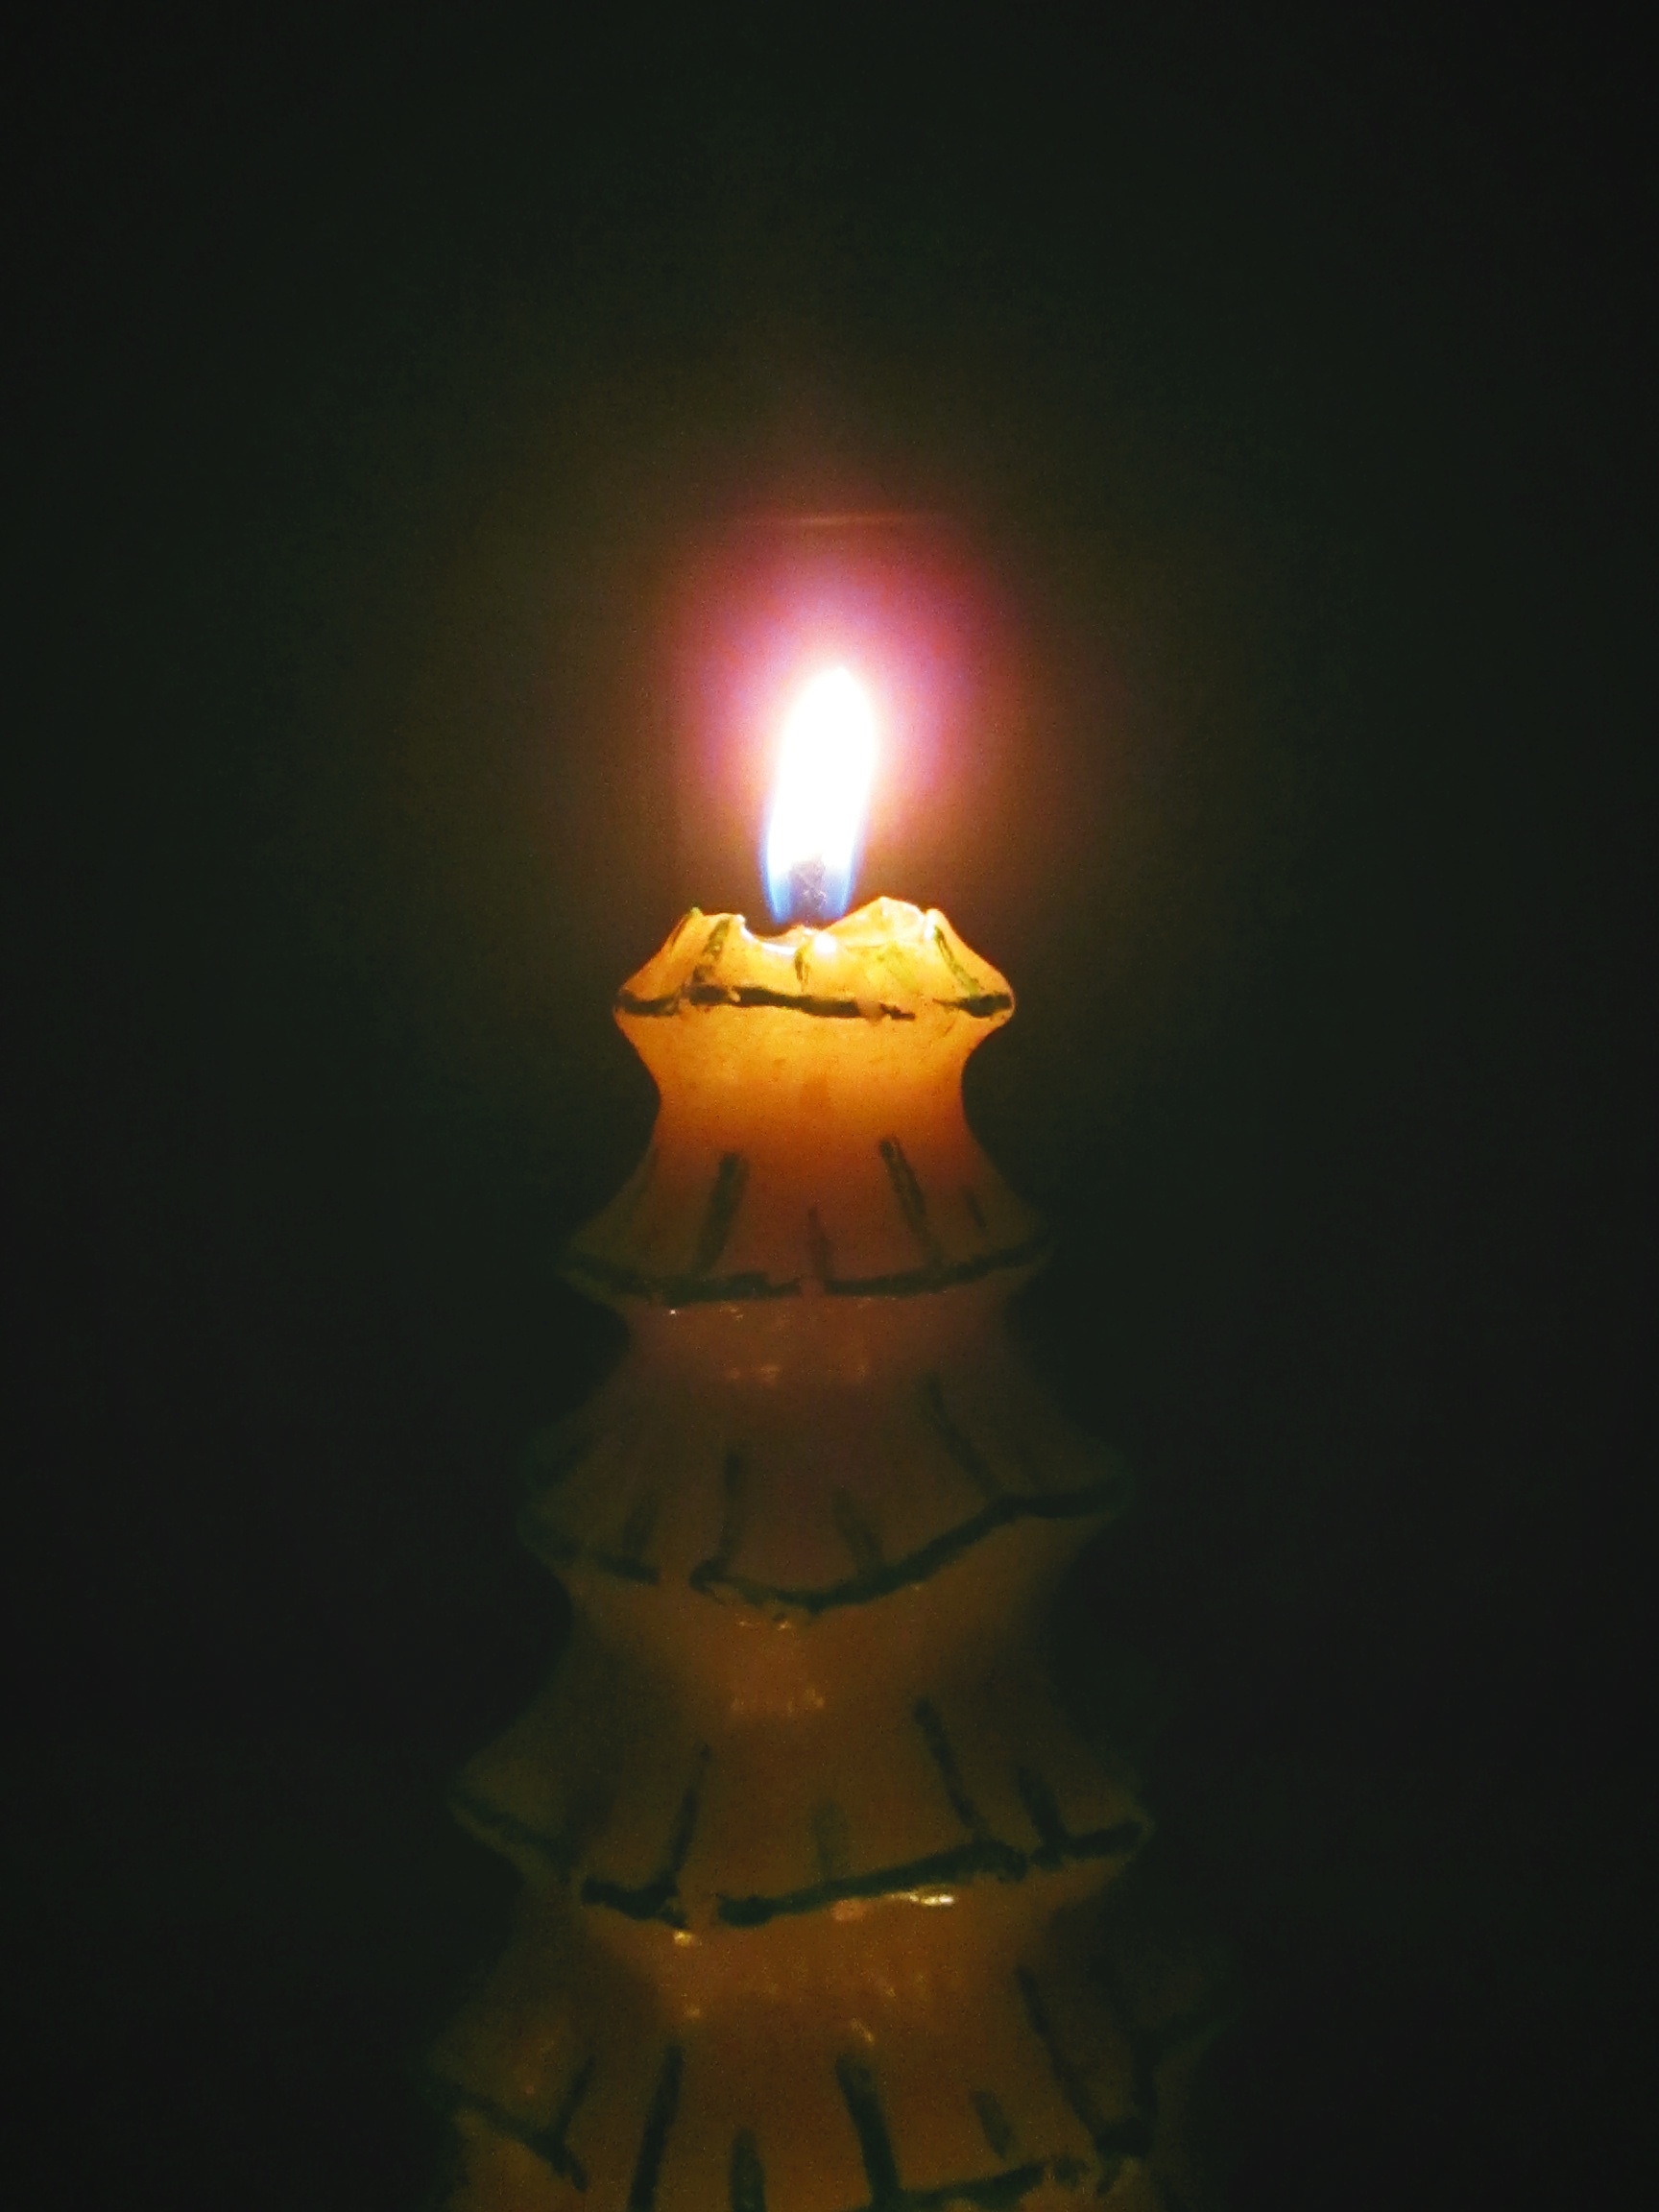
light, night, flame, darkness, yellow, lighting